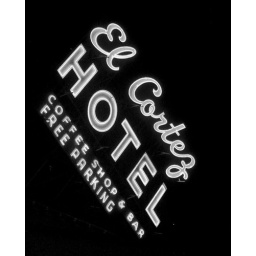
Black &amp;amp; white image of the sign atop one of Las Vegas's legendary hotel/casinos, on Fremont St in downtown Vegas.